Seven Sisters station

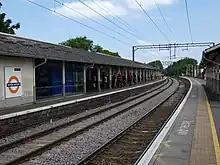
The two London Overground platforms at Seven Sisters Station

The distance between Seven Sisters and Finsbury Park stations on the Victoria line is making it the longest distance between adjacent stations in deep level tunnels on the London Underground network. During the planning phase of the Victoria line, thought was given to converting Manor House into a Victoria line station and diverting the Piccadilly line in new tunnels directly from Finsbury Park to Turnpike Lane via Harringay Green Lanes, but the idea was abandoned because of the inconvenience this would cause, as well as the cost.